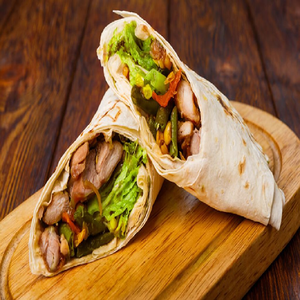
Dish: kathiroll